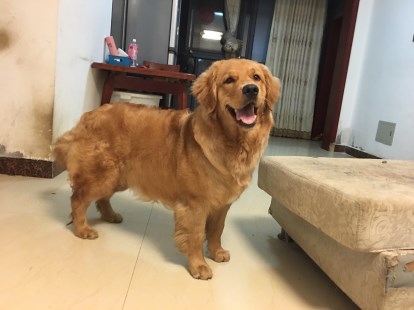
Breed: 5355-n000126-golden_retriever